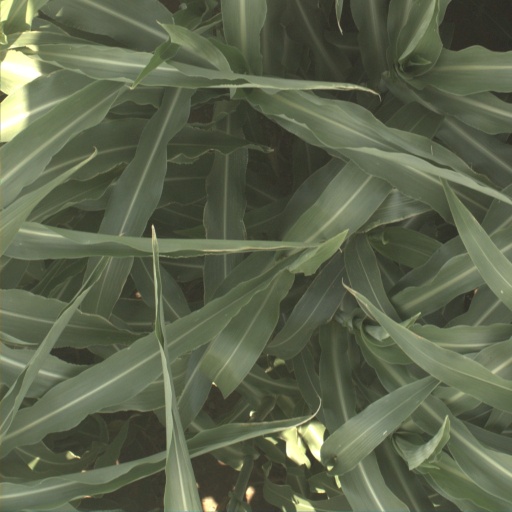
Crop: sorghum